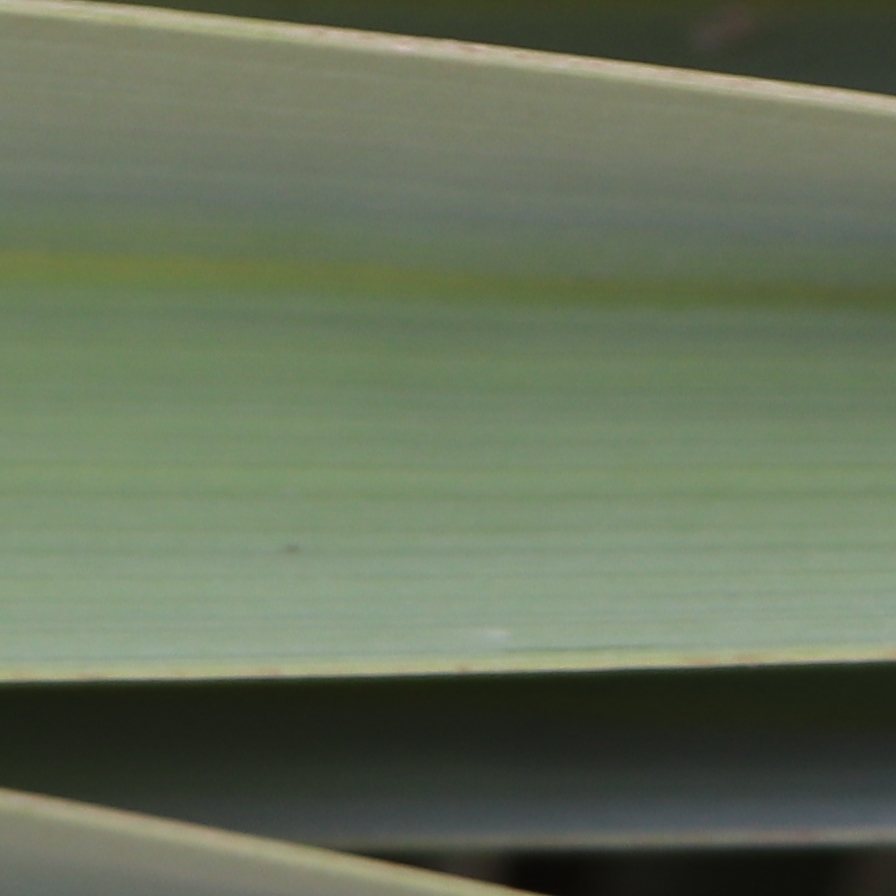
Label: Healthy